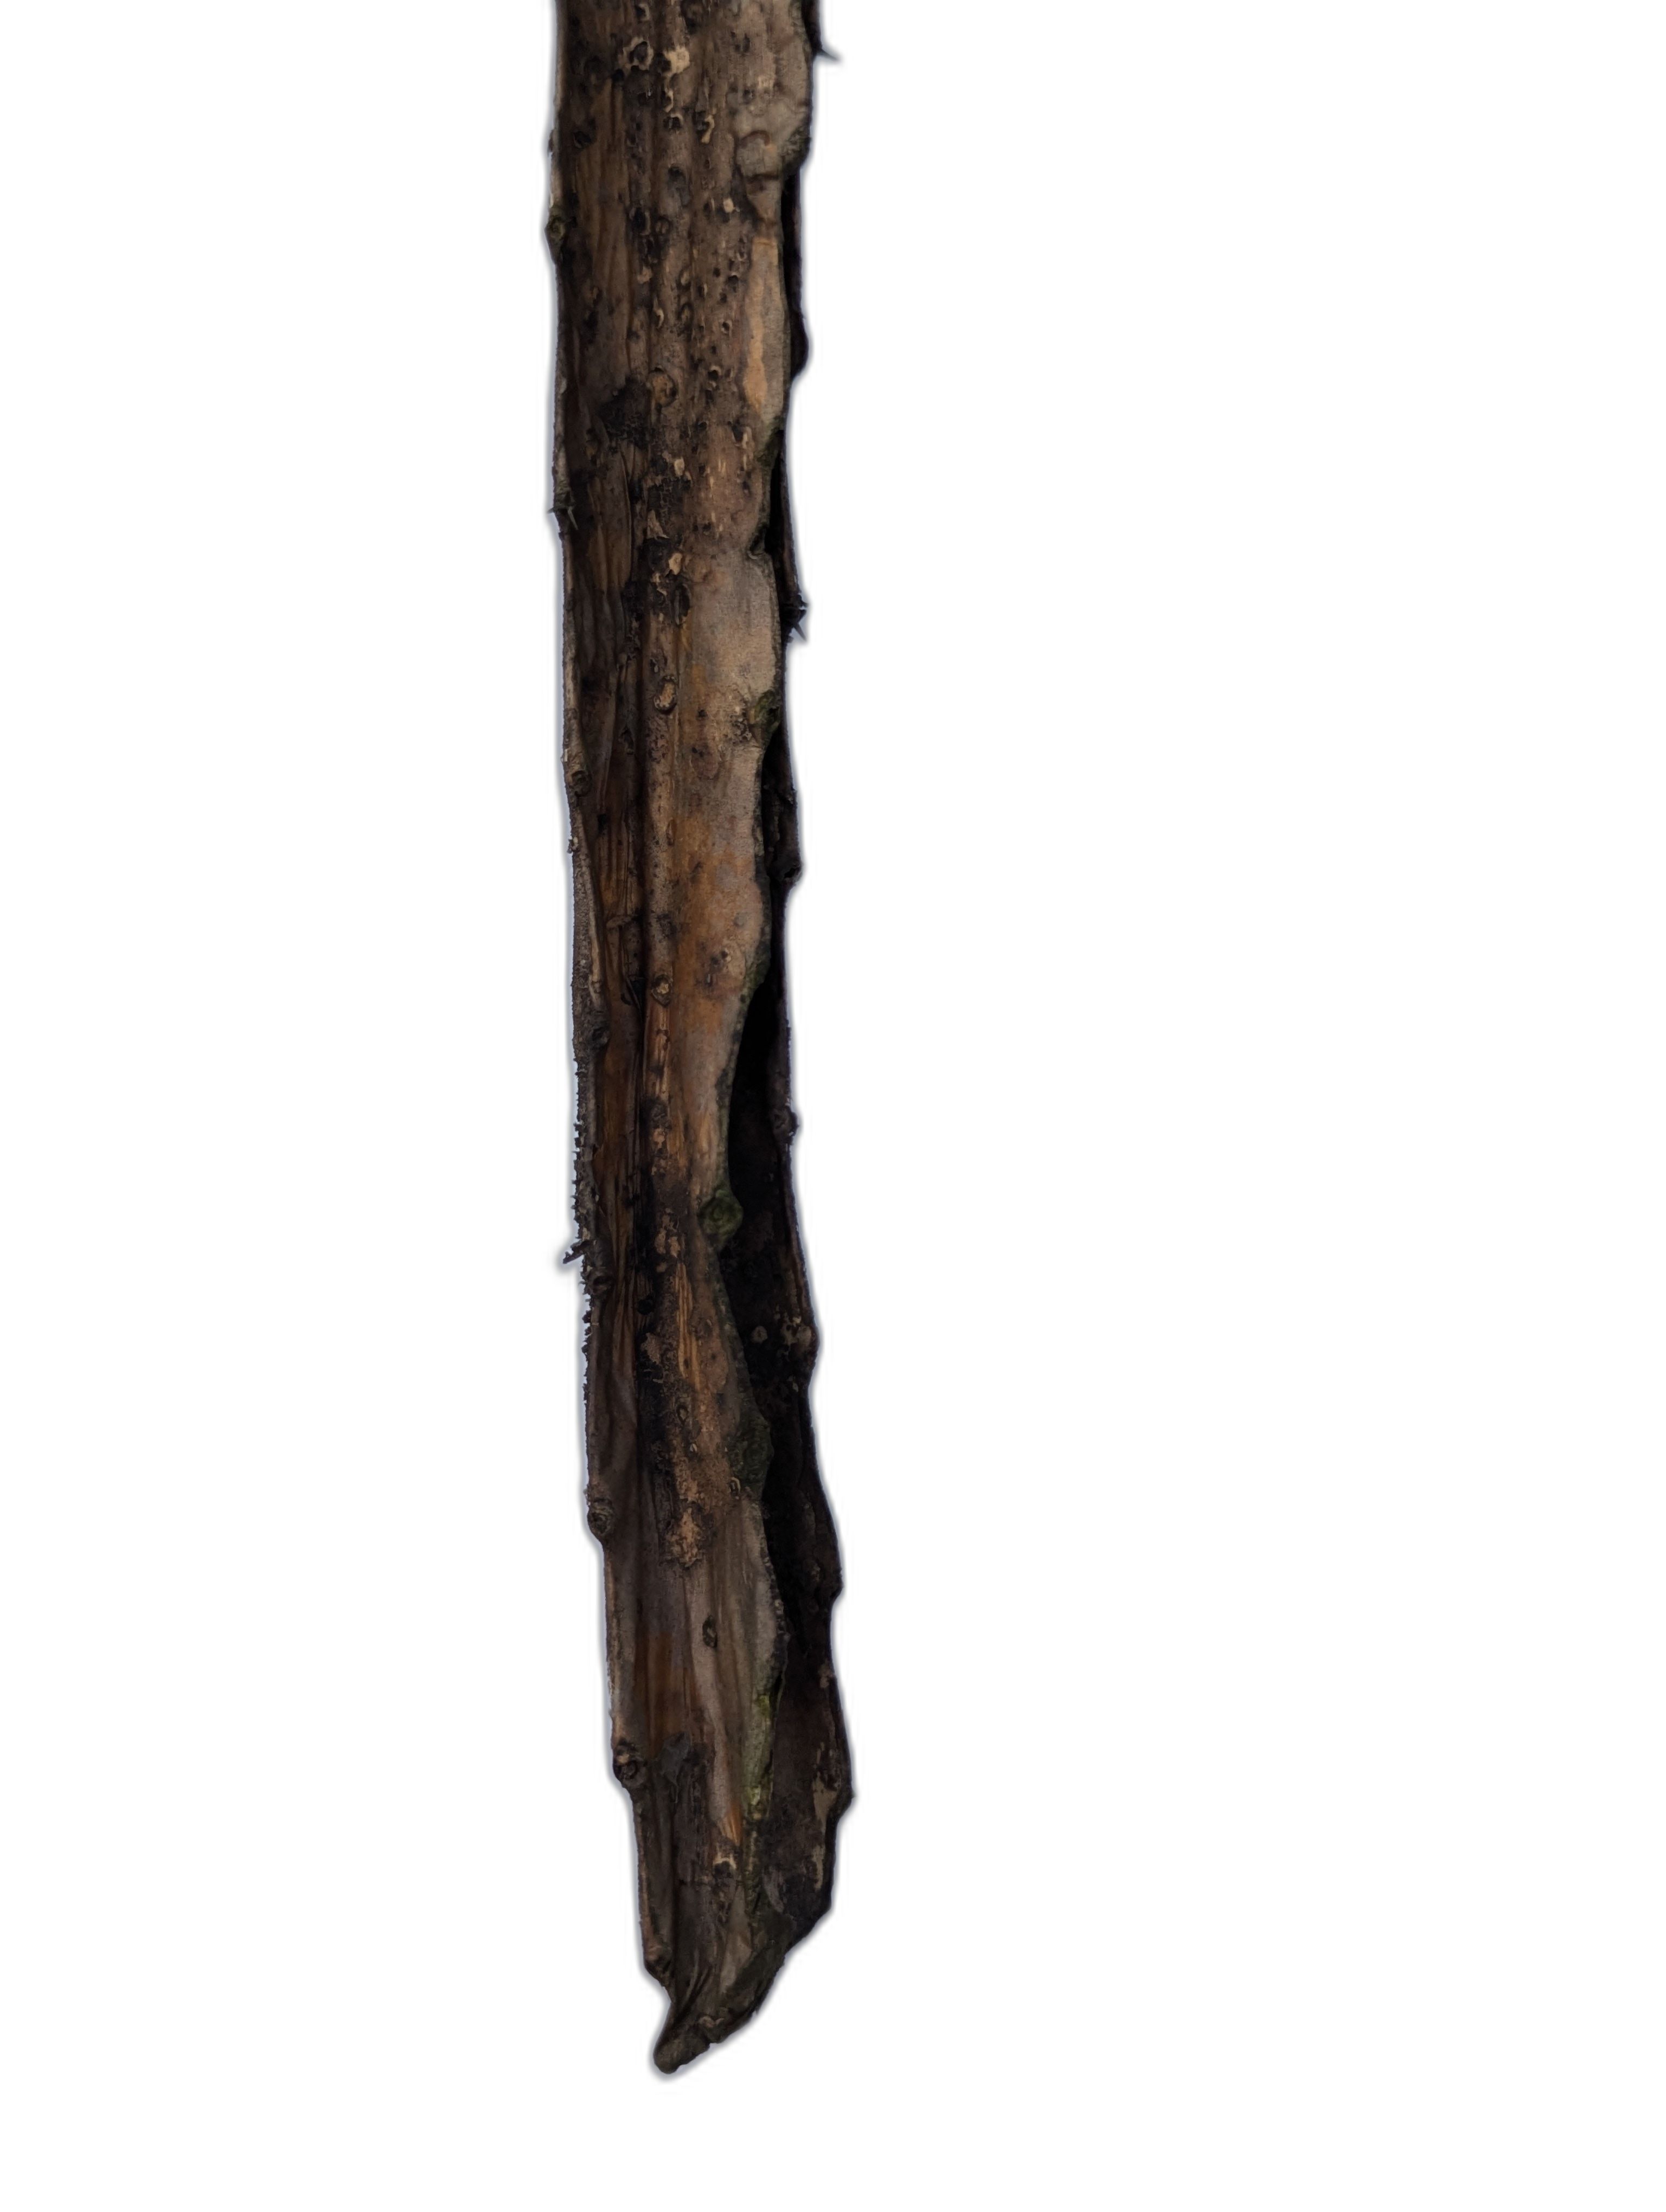
Label: Bad leaf